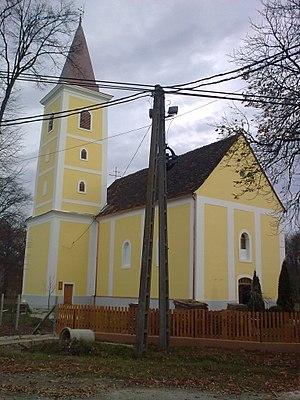
Resznek est un village et une commune du comitat de Zala en Hongrie.